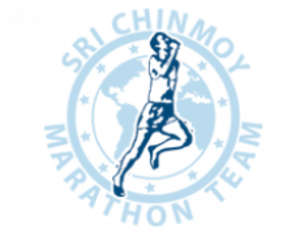
Le 100 km Sri Chinmoy est une épreuve de course à pied sur route appartenant à la famille de l'ultrafond. La course a lieu au Bois de Vincennes à Paris au mois de juin depuis 1988. C'est la 29ᵉ édition en 2018. La particularité de ce 100 km est dans son parcours qui est une boucle de 1 610 m à réaliser 62 fois.
Le Sri Chinmoy Marathon Team est un club de course à pied international fondé en 1977 par Sri Chinmoy, réputé pour ses ultra-marathons. Aujourd'hui, les courses vont du 2 miles au 3100 miles, la plus longue épreuve certifiée au monde, mais les épreuves comprennent également des triathlons, événements pluridisciplinaires, nages de longue distance et masters sur piste. Le SCMT a organisé plusieurs championnats nationaux dans le cadre desquels de nombreux records du monde ont été enregistrés.